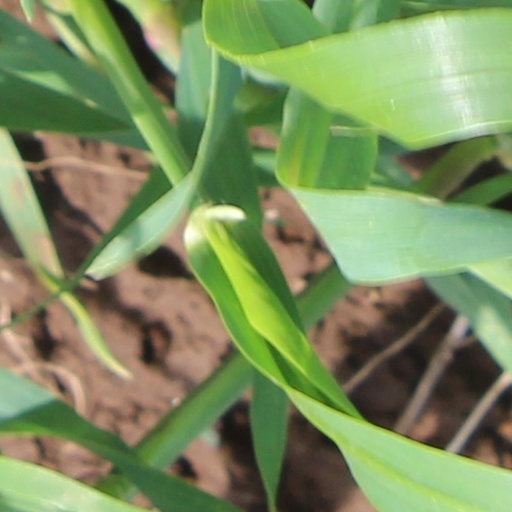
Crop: wheat